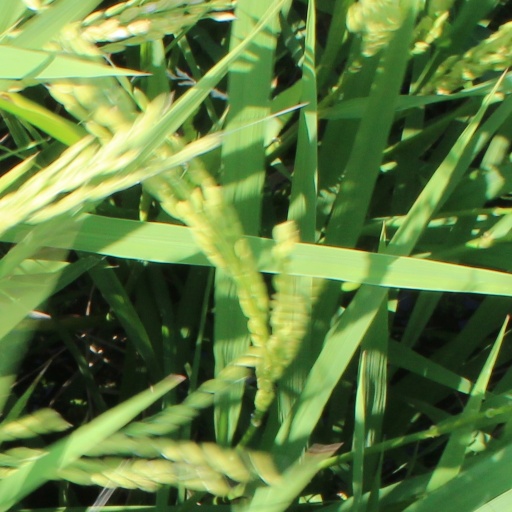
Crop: rice